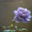
Label: rose